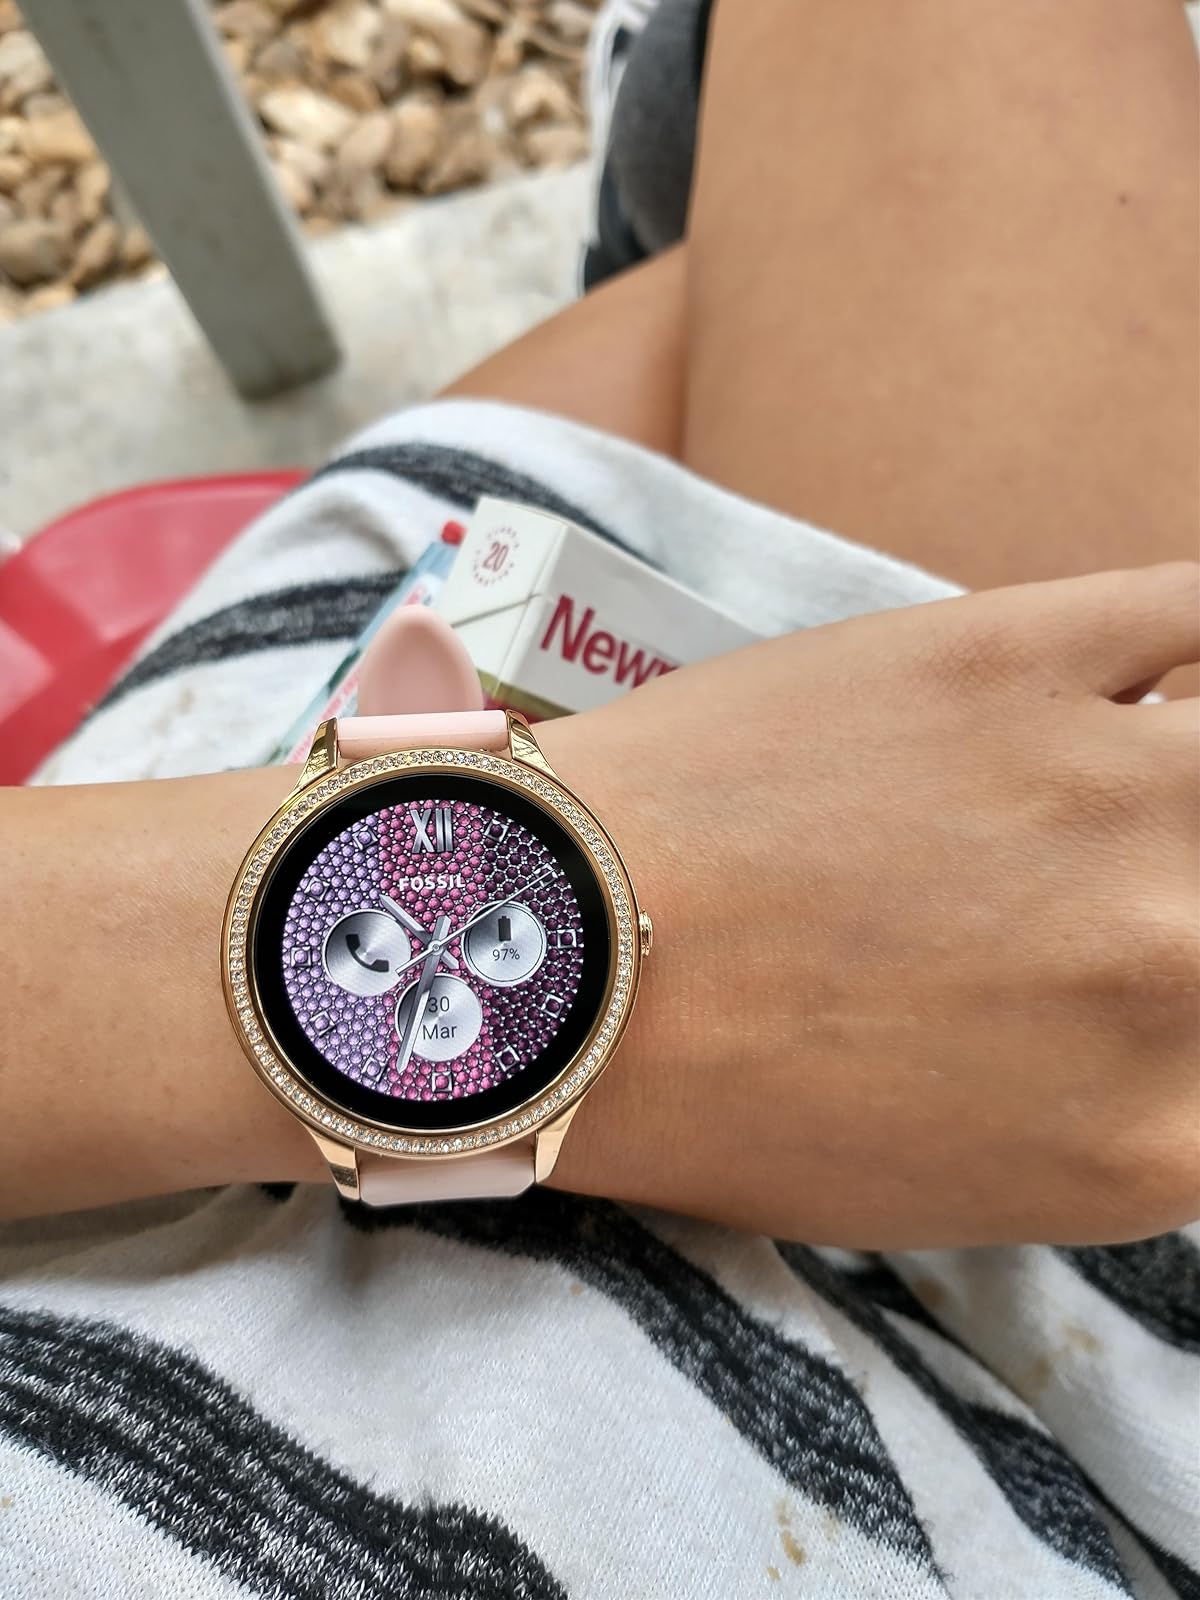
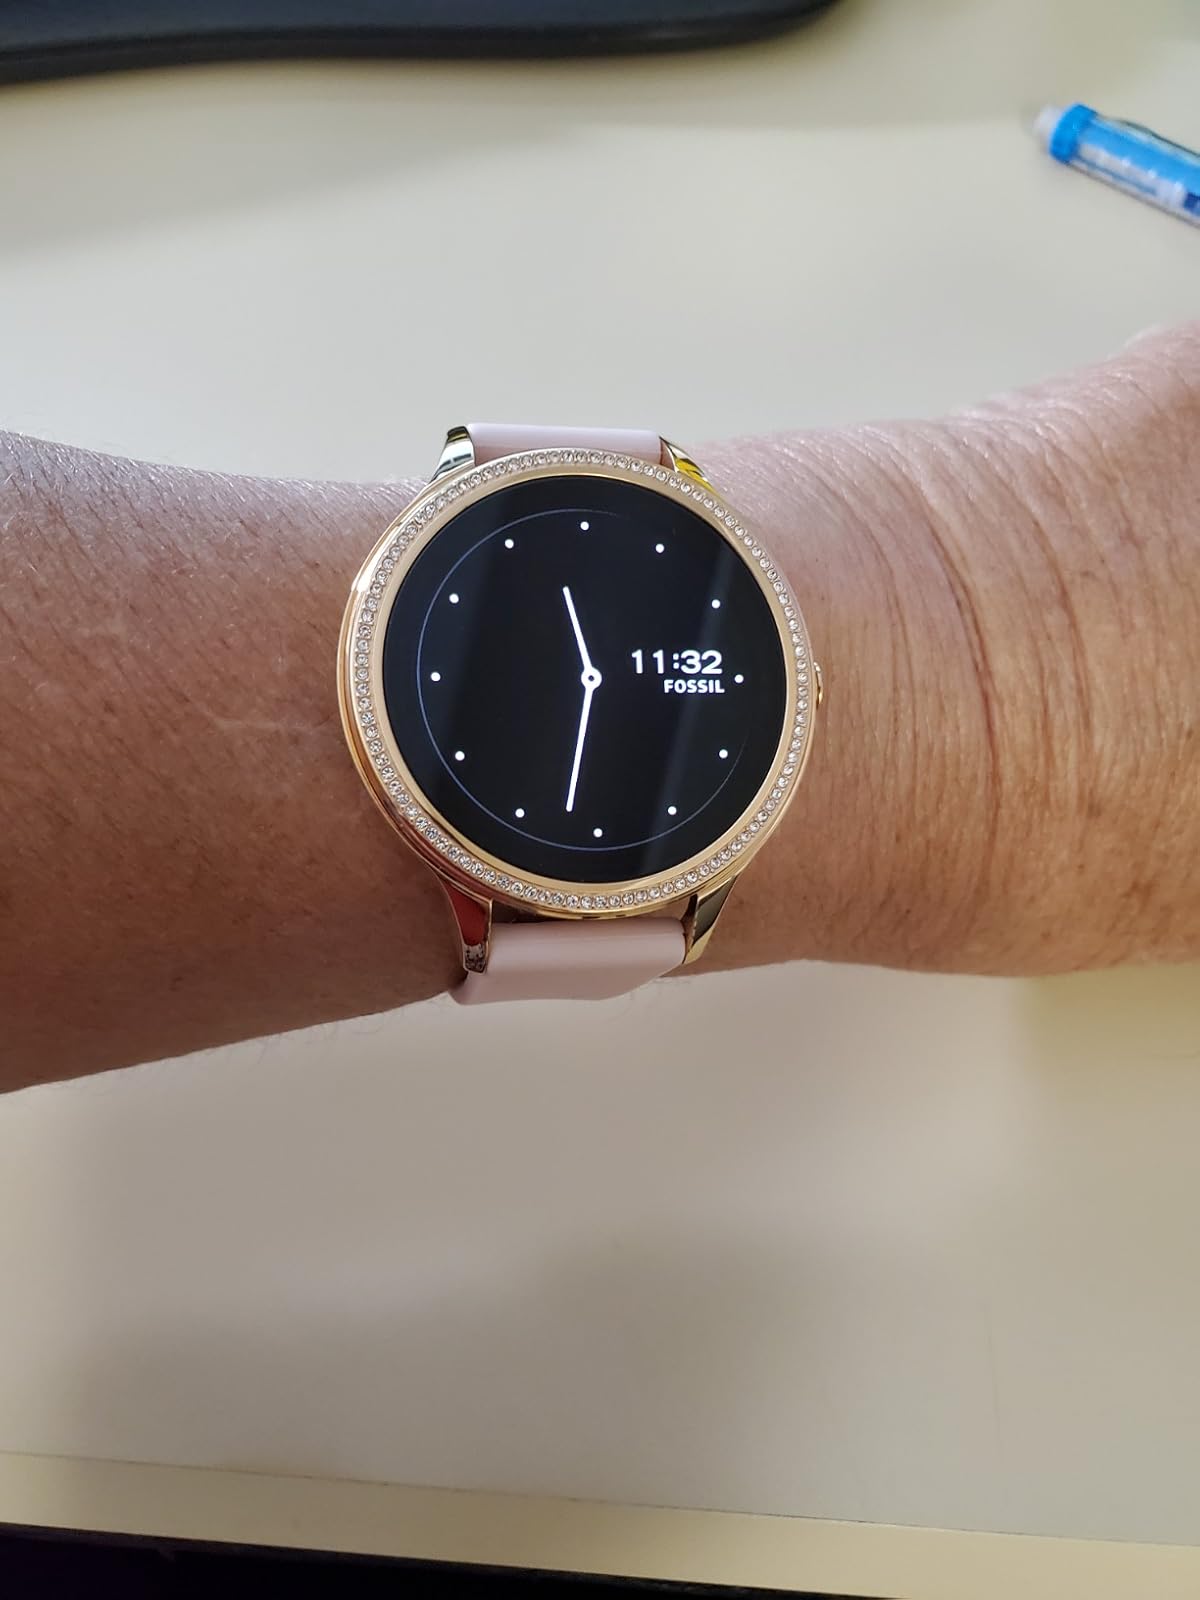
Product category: smartwatch
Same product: yes